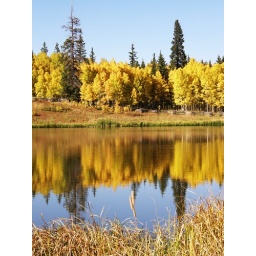
trees in the water